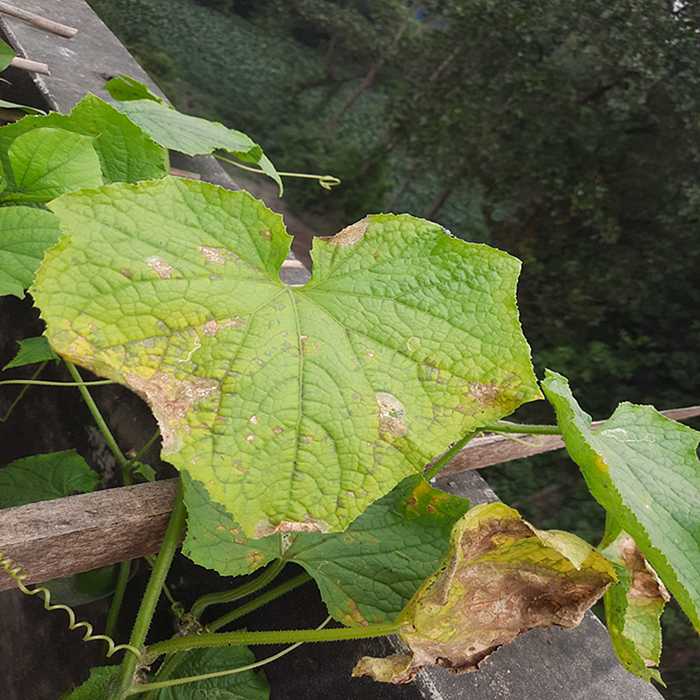
Plant: Cucumber
Label: Anthracnose lesions